Don't Knock the Rock

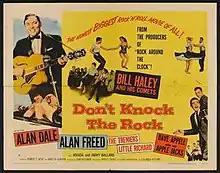
Film lobby card

Don't Knock the Rock is a 1956 American musical film starring Alan Dale and Alan Freed. Directed by Fred F. Sears, the film also features performances by Bill Haley & His Comets (who were top-billed), Little Richard, The Treniers, and Dave Appell and the Applejacks.